Answer in natural language. Considering the relative positions, is dark brown colour shelving unit (highlighted by a green box) above or below black chair with round backrest (highlighted by a red box)? Choose between the following options: below or above
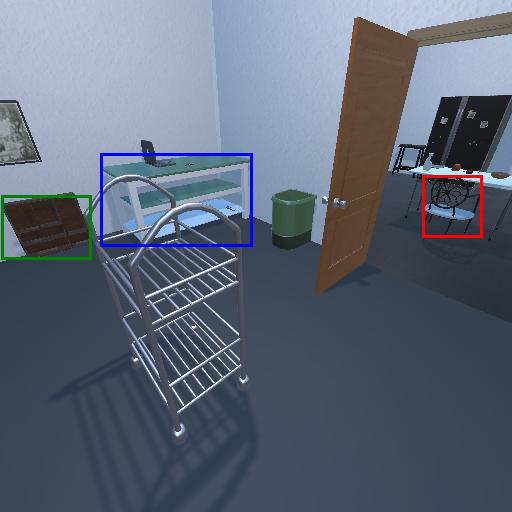
<answer>below</answer>